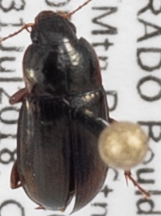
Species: Amara quenseli
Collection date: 2018-07-31
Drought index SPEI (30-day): -0.556
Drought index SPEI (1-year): -0.62
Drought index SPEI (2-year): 0.23